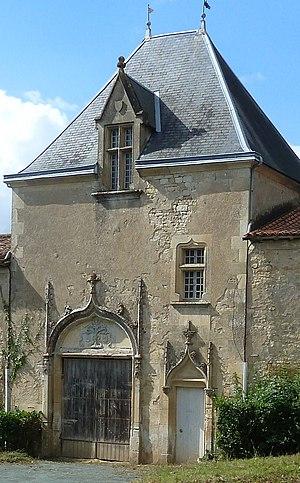
Château du bourg - Porche d'entrée
Le château de Saint-Michel-le-Cloucq est l'ancienne demeure des seigneurs de Saint-Michel-le-Cloucq, mentionnée dès le XIIᵉ siècle.